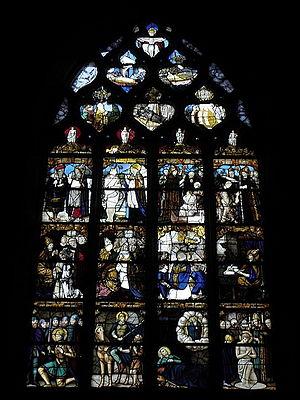
La légende de Saint-Martin. Baie 0 de l'église Saint-Martin-de-Tours de Romillé (35).
Romillé est une commune française située dans le département d'Ille-et-Vilaine en région Bretagne, peuplée de 3 905 habitants.